Silivrikapı Ice Skating Hall

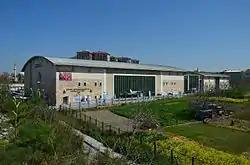
Silvirikapı Ice Rink in Fatih, Istanbul

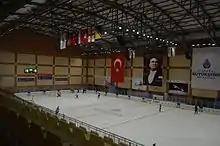
A view from the inside of Silivrikapı Ice Rink.

Silivrikapı Ice Skating Hall, full name Silivrikapı Ice Skating Hall and Recreation Center, shortly Silivrikapı Ice Rink,, is an indoor ice skating and ice hockey arena located at Silivrikapı neighborhood of Fatih district in Istanbul, Turkey. It was opened in September 2009.